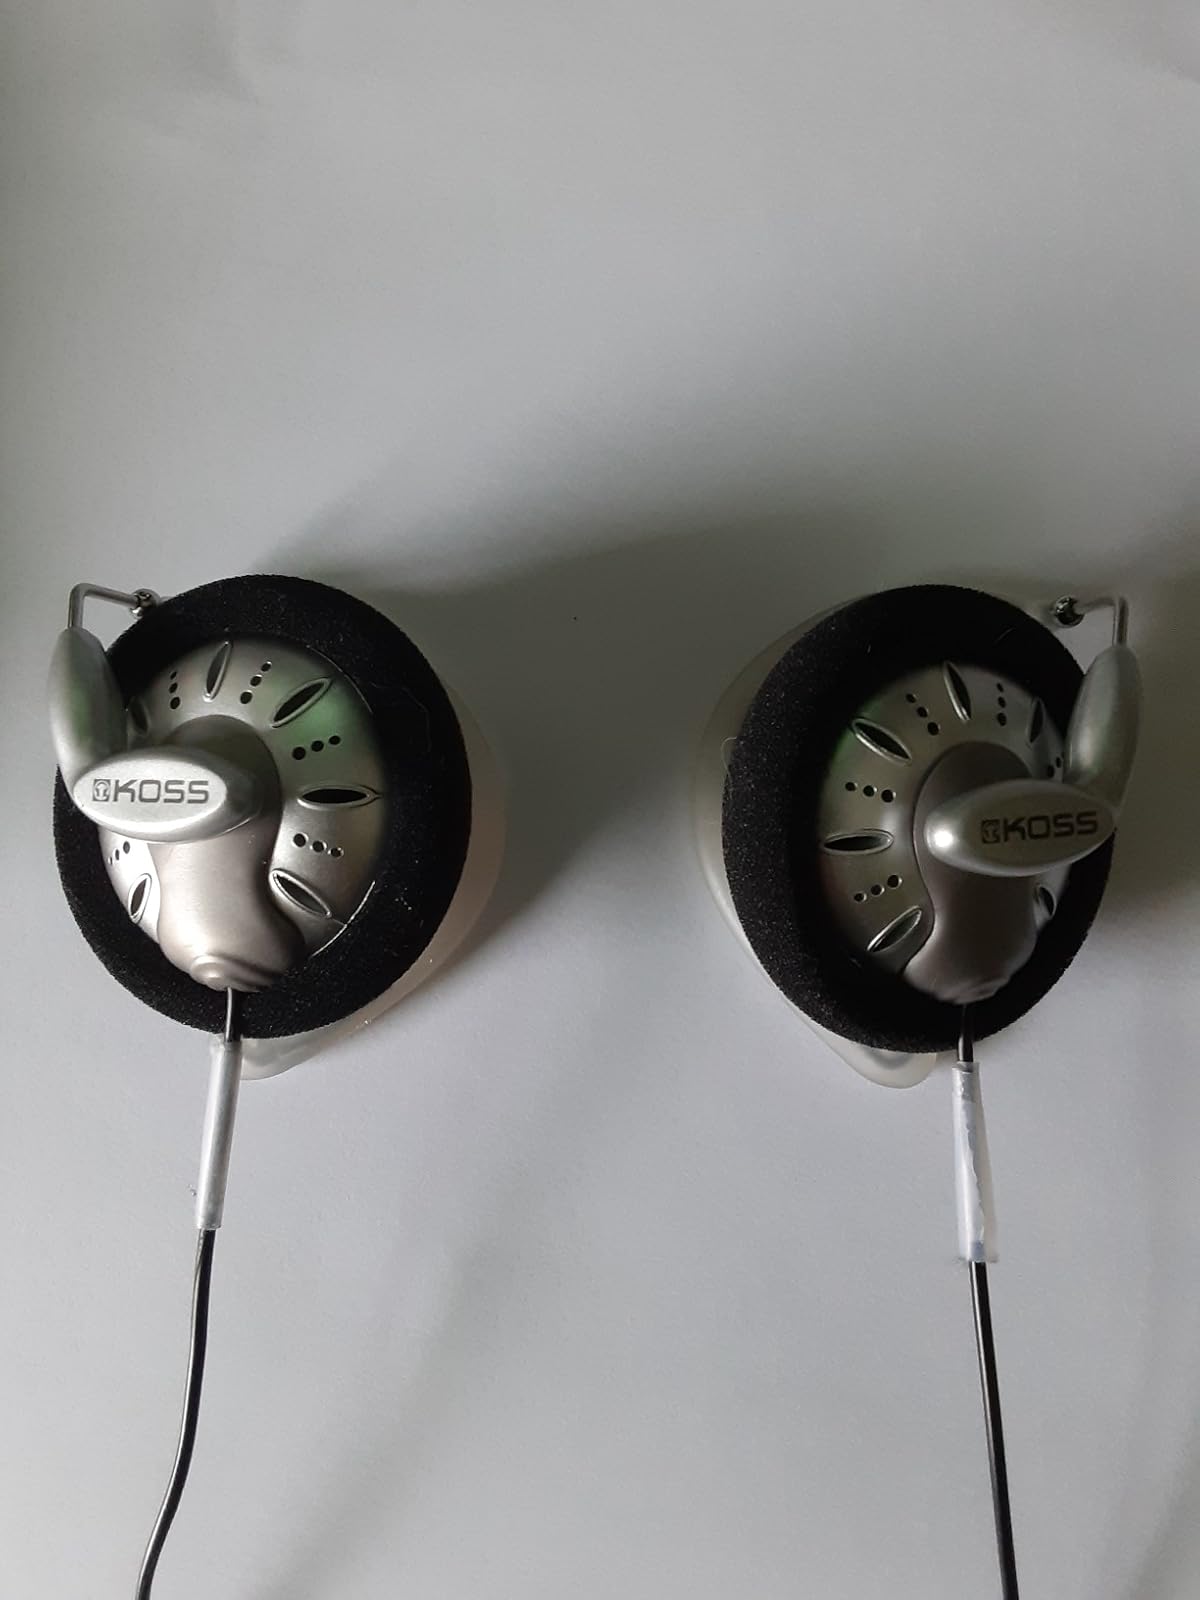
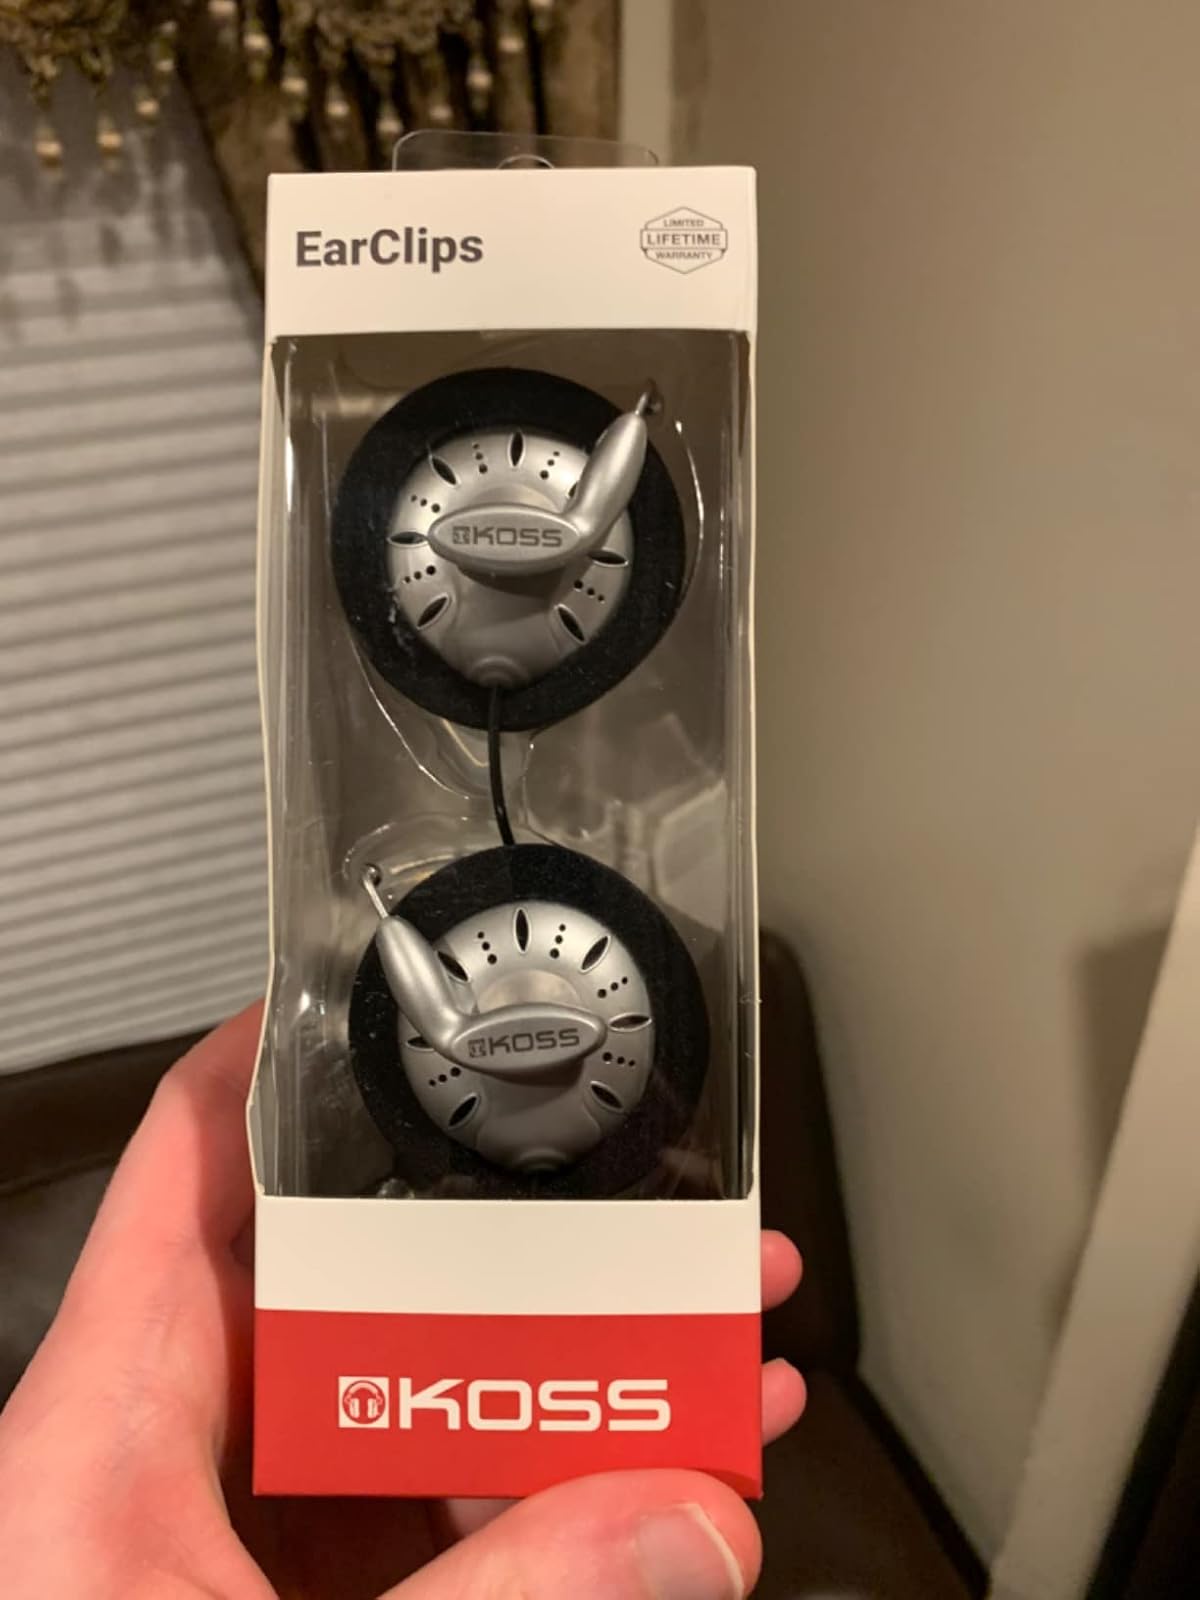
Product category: headphones
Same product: yes